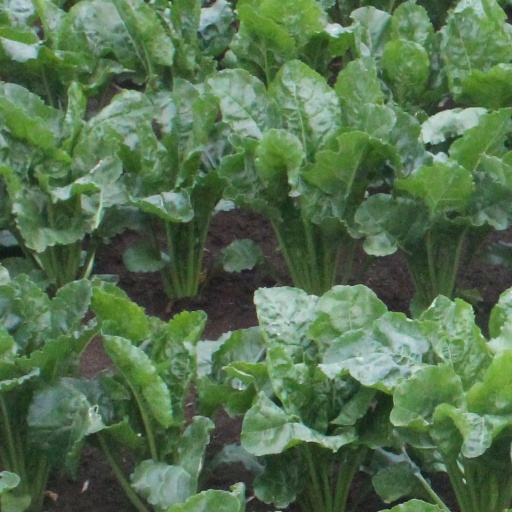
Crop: sugar beet